Air travel demand reduction

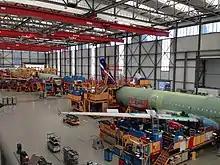
Production of an Airbus A321 in 2013, the most used aircraft as of 2022 with more of the product line entering the market as of 2023

Air travel demand mitigation or aviation demand reduction or air travel demand reduction is a part of transportation demand management and climate change mitigation.